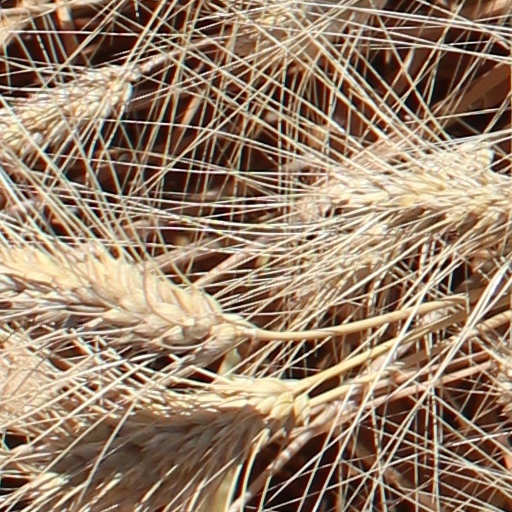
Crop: wheat